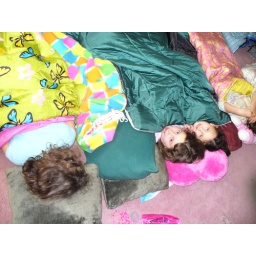
The girls in their sleeping bags